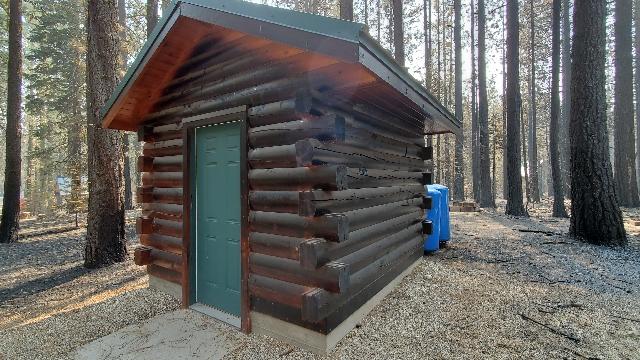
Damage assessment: affected